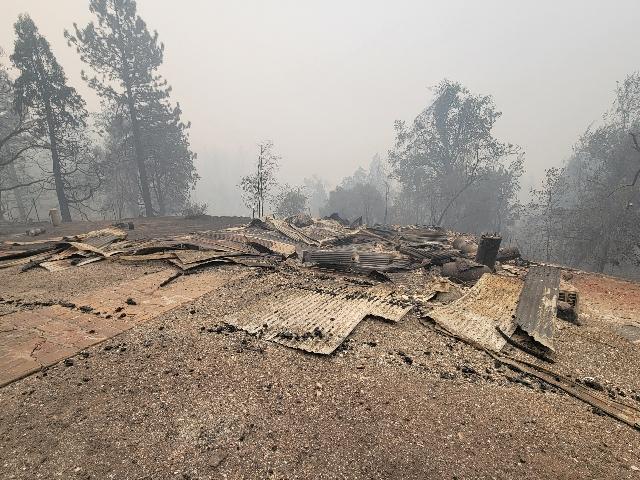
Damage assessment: destroyed